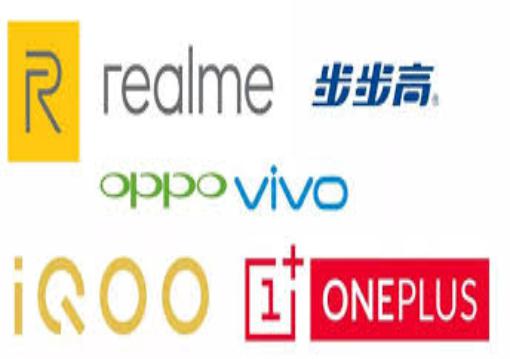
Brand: BBK
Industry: Electronic